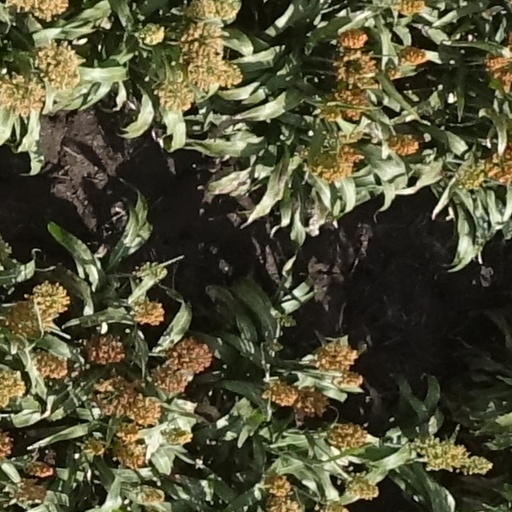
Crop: sorghum